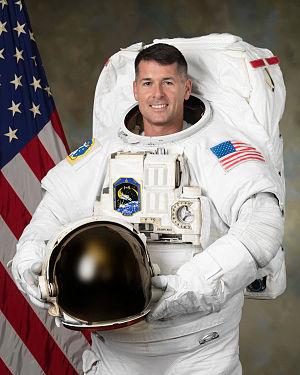
Robert Shane Kimbrough est un astronaute américain né le 4 juin 1967 à Killeen, au Texas, et vétéran de deux missions spatiales.